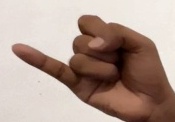
ASL sign: J